Serge Aurier

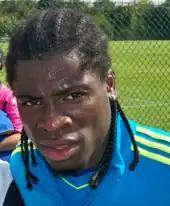
Aurier in 2011

Aurier played for various youth teams and academies before he was accepted to join Villepinte. He then joined Lens in Ligue 1, where this started his professional footballing career. Shortly after, Aurier, who was then thirteen at the time, had to leave his friends and family as a result of joining Lens. There, Aurier was assigned to the club's reserve team and at a point, was the club's captain in the reserve team. In June 2009, Aurier signed his first professional contract with Lens.